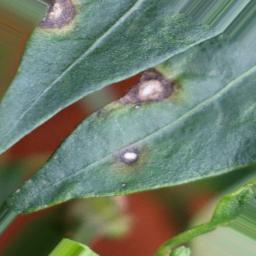
Label: cercospora